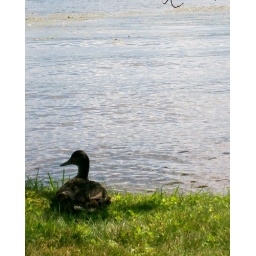
mr duck by the lake